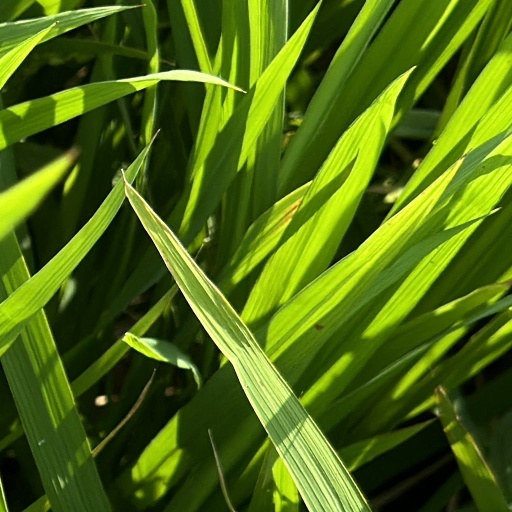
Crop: rice